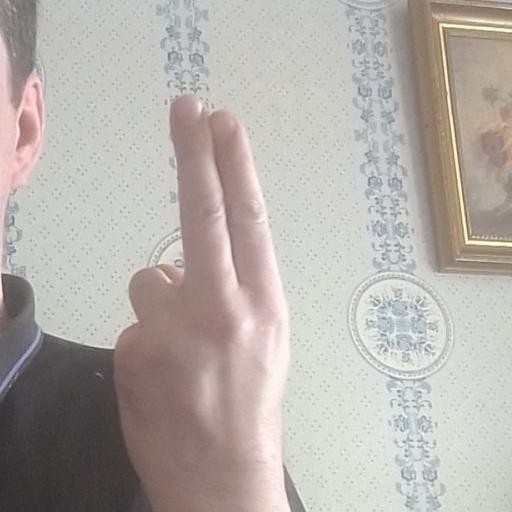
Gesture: two_up_inverted